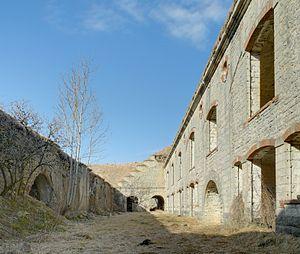
Chamesol est une commune française située dans le département du Doubs, en région Bourgogne-Franche-Comté.
Le fort du Lomont, appelé brièvement fort Baraguay d'Hilliers, est construit entre 1875 et 1878 par l'entreprise Adrien Hallier. C'est un ouvrage du type Séré de Rivières faisant partie des fortifications de l'Est de la France et constituant un des éléments du môle défensif du Lomont.